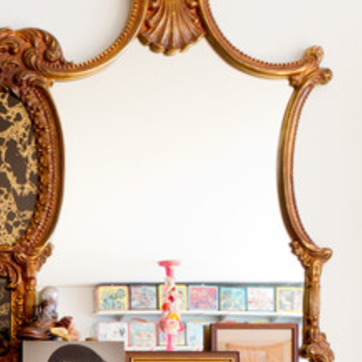
Material: mirror